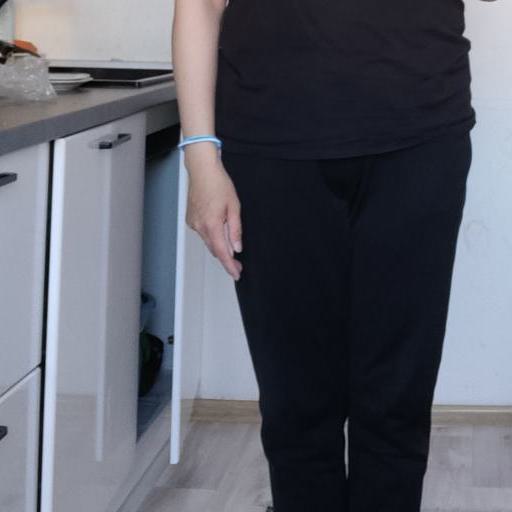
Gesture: no_gesture